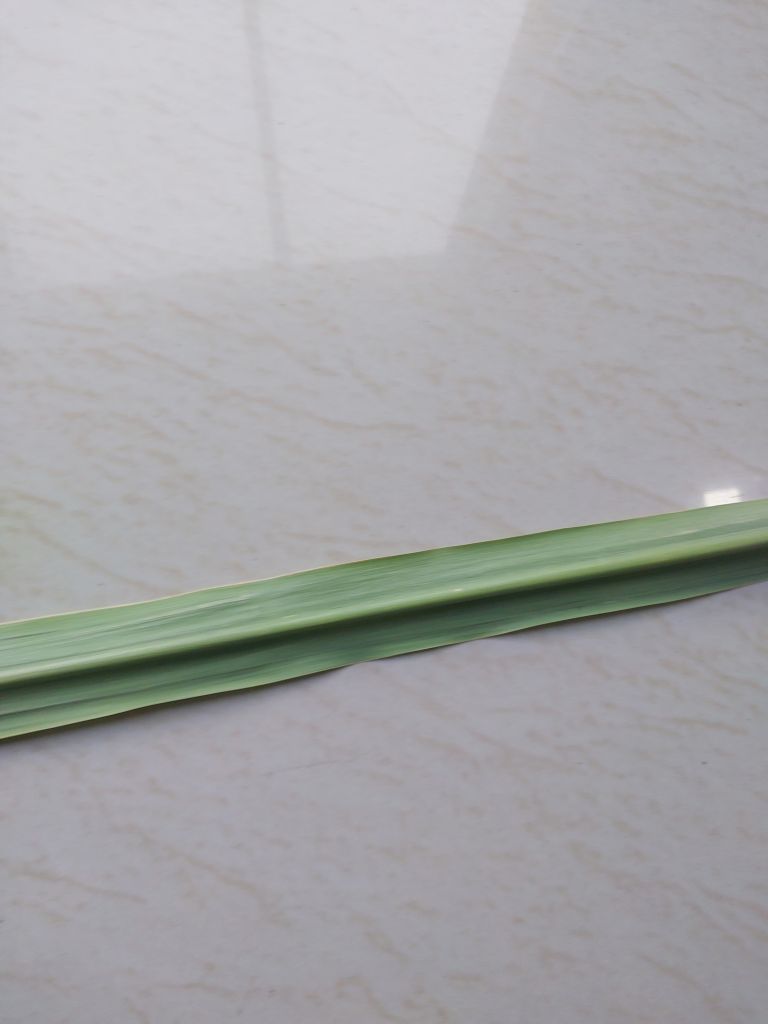
Label: Viral Disease